State Railway of Thailand

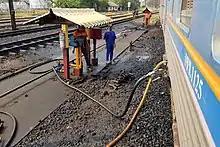
Fueling express train no. 72 at Nakhon Ratchasima Station

The Northeastern Line begins on the same route as the Northern Line, splitting at Ban Phachi Junction towards Nakhon Ratchasima. Then at Thanon Chira Junction, the line splits with one route passing Khon Kaen and Udon Thani before terminating at Nong Khai from Bangkok. The other route passes through Buriram, Surin, Sisaket to reach Ubon Ratchathani, from Bangkok.